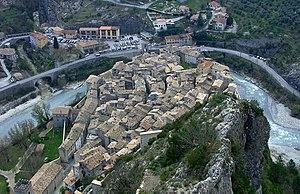
Le Var est un fleuve côtier du Sud-Est de la France se jetant dans la mer Méditerranée après avoir coulé dans les deux départements des Alpes-de-Haute-Provence et Alpes-Maritimes, dans la région Provence-Alpes-Côte d'Azur. Ce fleuve ne coule pas sur le territoire du département voisin auquel il a donné son nom. Jusqu'en 1800, environ, aucun pont ne franchissait ce fleuve ; il marquait ainsi la frontière entre la France et le royaume de Piémont-Sardaigne.